List of birds of Thailand

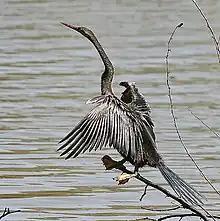
Adult Oriental darters are rare visitors to Thailand.

Storks are large, long-legged, long-necked, wading birds with long, stout bills. Storks are virtually mute, but bill-clattering is an important mode of communication at the nest. Their nests can be large and may be reused for many years. Many species are migratory.